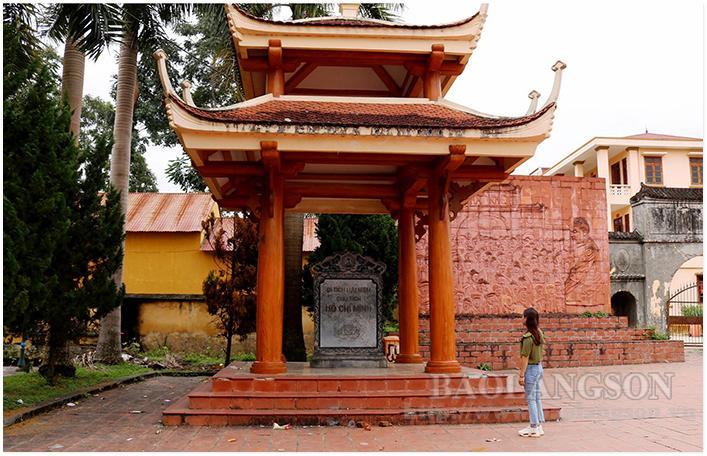
có một cô gái xuất hiện ở gần khu vực miếu thờ